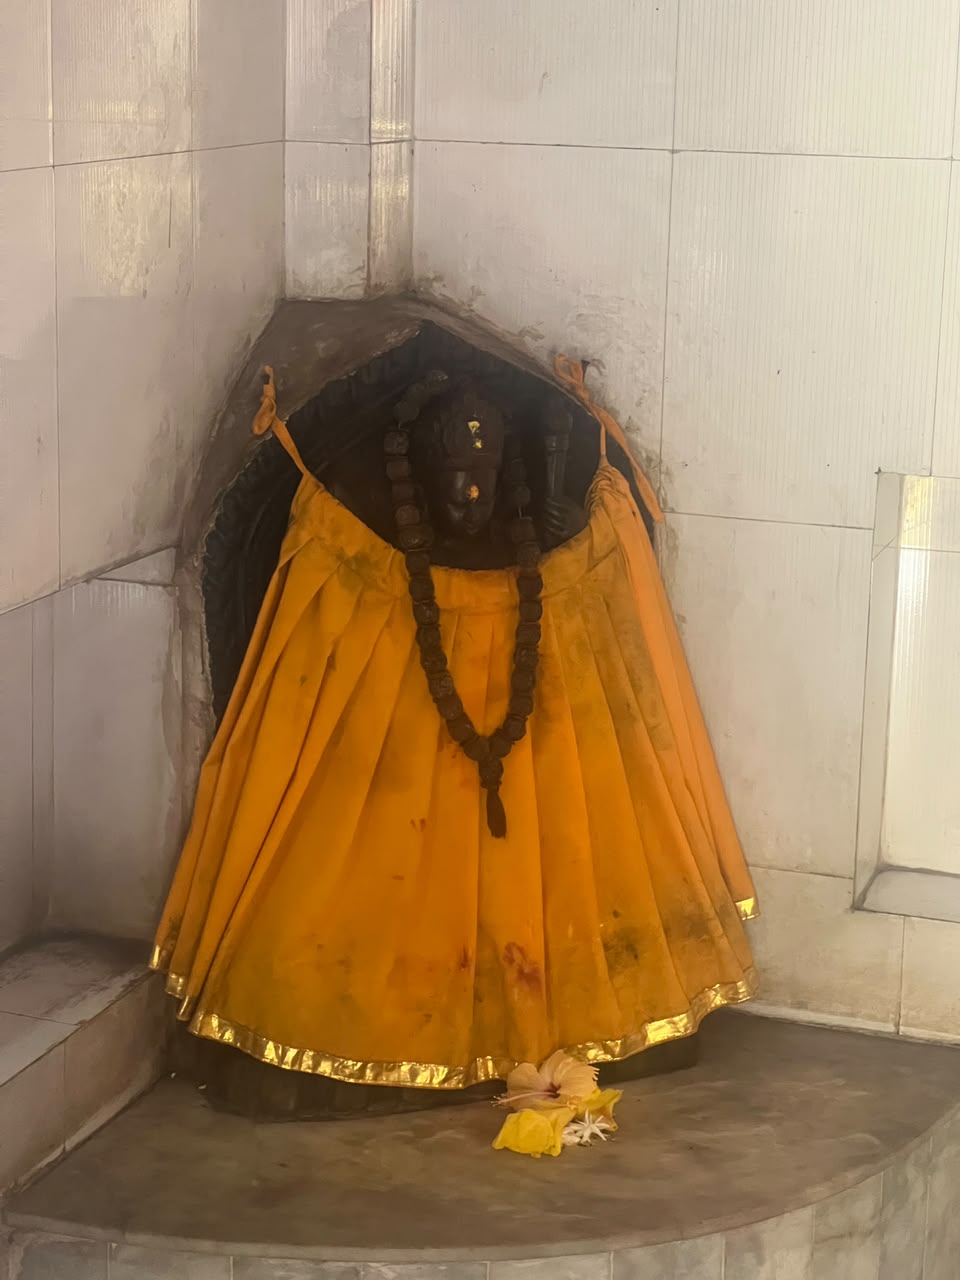
Heritage site: Shiva_Panchayatan_Temple